Marco Mendicino

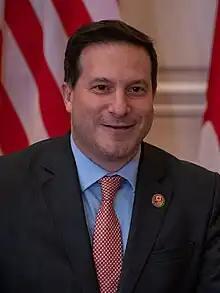
Mendicino in April 2023

Marco Mendicino (born July 28, 1973) is a Canadian lawyer and politician who served as the 16th Chief of Staff to the Prime Minister in 2025. A member of the Liberal Party, he served as the member of Parliament for Eglinton—Lawrence from 2015 to 2025. He previously served as the minister of immigration, refugees and citizenship from 2019 to 2021 and the minister of public safety from 2021 to 2023.